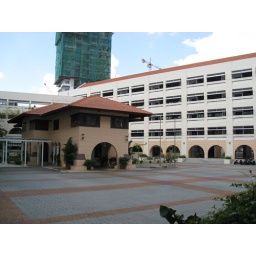
a cute house in the middle of the quadrangle